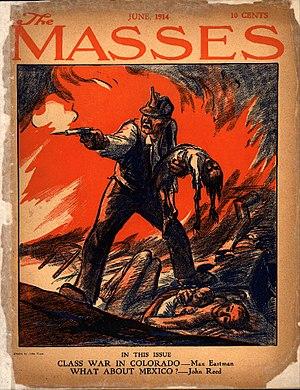
John French Sloan, né à Lock Haven le 2 août 1871 et mort à Hanover le 8 septembre 1951, est un peintre et illustrateur américain.
John « Jack » Silas Reed, né à Portland le 22 octobre 1887 et mort à Moscou le 19 octobre 1920, est un journaliste et militant communiste américain, connu surtout pour son ouvrage sur la révolution bolchévique, Dix jours qui ébranlèrent le monde. Il était le mari de l'écrivaine et féministe Louise Bryant.
Le massacre de Ludlow fait référence à une action de représailles de la Colorado National Guard durant laquelle 26 grévistes trouvèrent la mort, à Ludlow dans le Colorado le 20 avril 1914. Ce massacre fait suite à un long affrontement entre les grévistes, au nombre de 1 200, et les soldats de la garde nationale et les hommes de l'agence Baldwin-Felts Detective au service de la Colorado Fuel & Iron Company. Le campement des mineurs et de leurs familles est attaqué à la mitrailleuse par deux compagnies de la garde nationale, les grévistes répondent à coups de fusil. Les affrontements durent toute la journée, à la tombée de la nuit les gardes nationaux mettent le feu au camp, treize mineurs sont tués. Le lendemain, on découvre dans les restes du camp les cadavres calcinés de onze enfants et deux femmes dans une fosse, les mineurs ayant creusé des fosses sous leurs tentes pour échapper aux tirs.